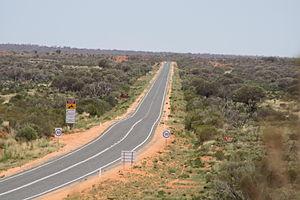
Lasseter Highway au Mont Conner Lookout, près du lac Amadeus, Mars 2010